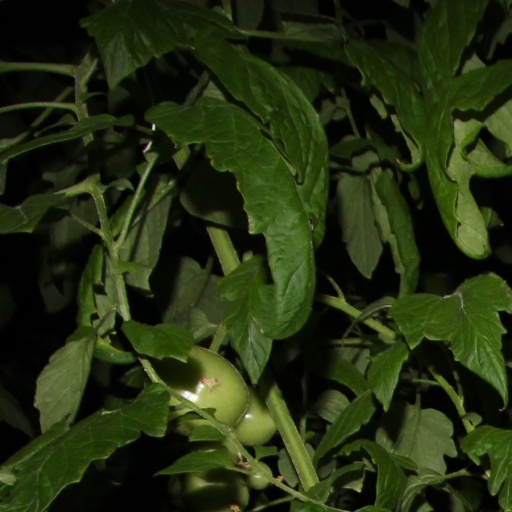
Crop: tomato